Russian oligarchs

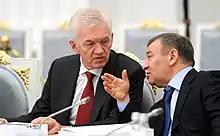
Gennady Timchenko and Arkady Rotenberg in 2015

An economic study distinguished 21 oligarchic groups as of 2003. Between 2000 and 2004, Putin apparently engaged in a power struggle with some oligarchs, reaching a "grand bargain" with them. This bargain allowed the oligarchs to maintain their powers, in exchange for their explicit support of – and alignment with – Putin's government. However, other analysts argue that the oligarchic structure has remained intact under Putin, with Putin devoting much of his time to mediating power-disputes between rival oligarchs.